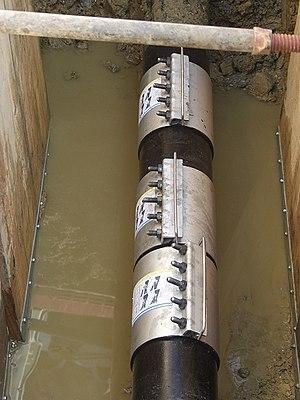
Un joint permanent permet d’assurer l’étanchéité entre deux surfaces immobiles l’une par rapport à l’autre. Cette liaison ne peut être interrompue sans destruction de ce joint.